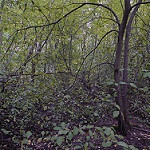
Scene: Outdoor